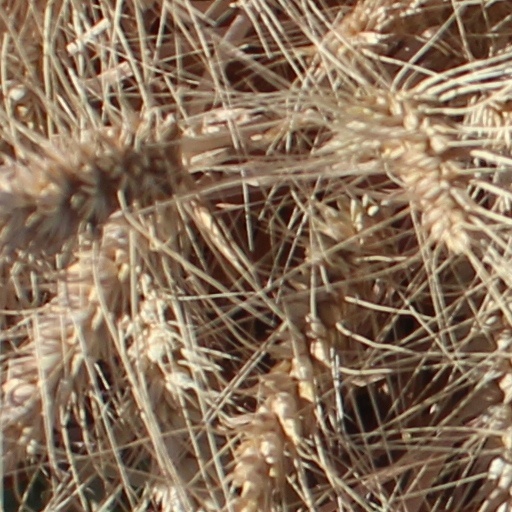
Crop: wheat